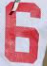
Number: 6